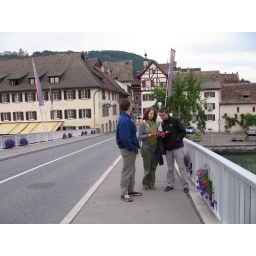
Stein am Rhein, near lake house